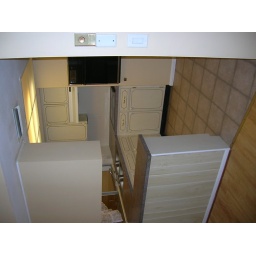
kitchen with new floor by louie, paneling and new cabinet hinges by cal